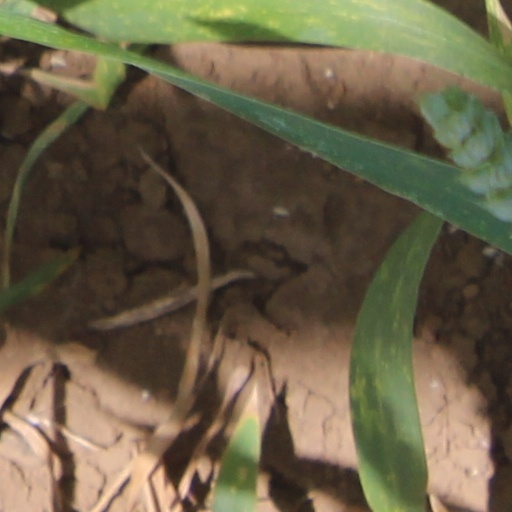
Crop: wheat